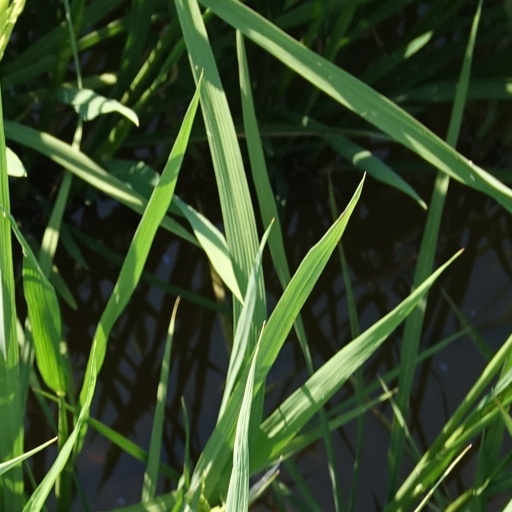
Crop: rice